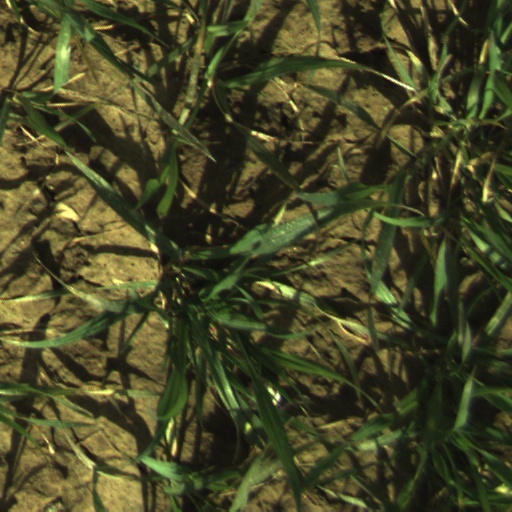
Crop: wheat